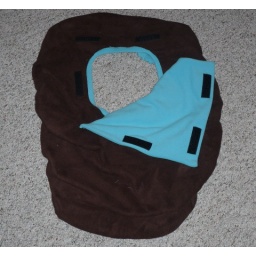
Made with brown faux suede and blue fleece. More available in my Etsy shop.